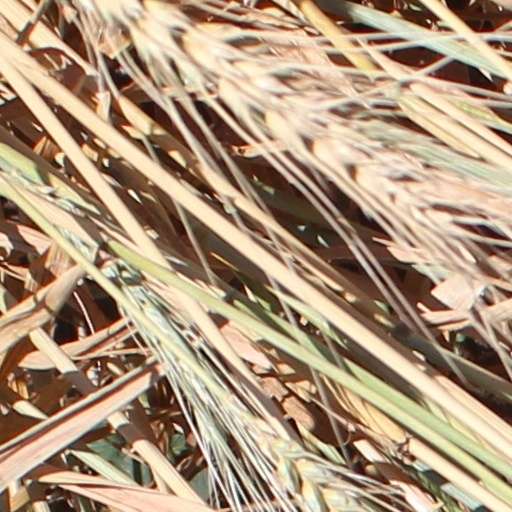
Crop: wheat